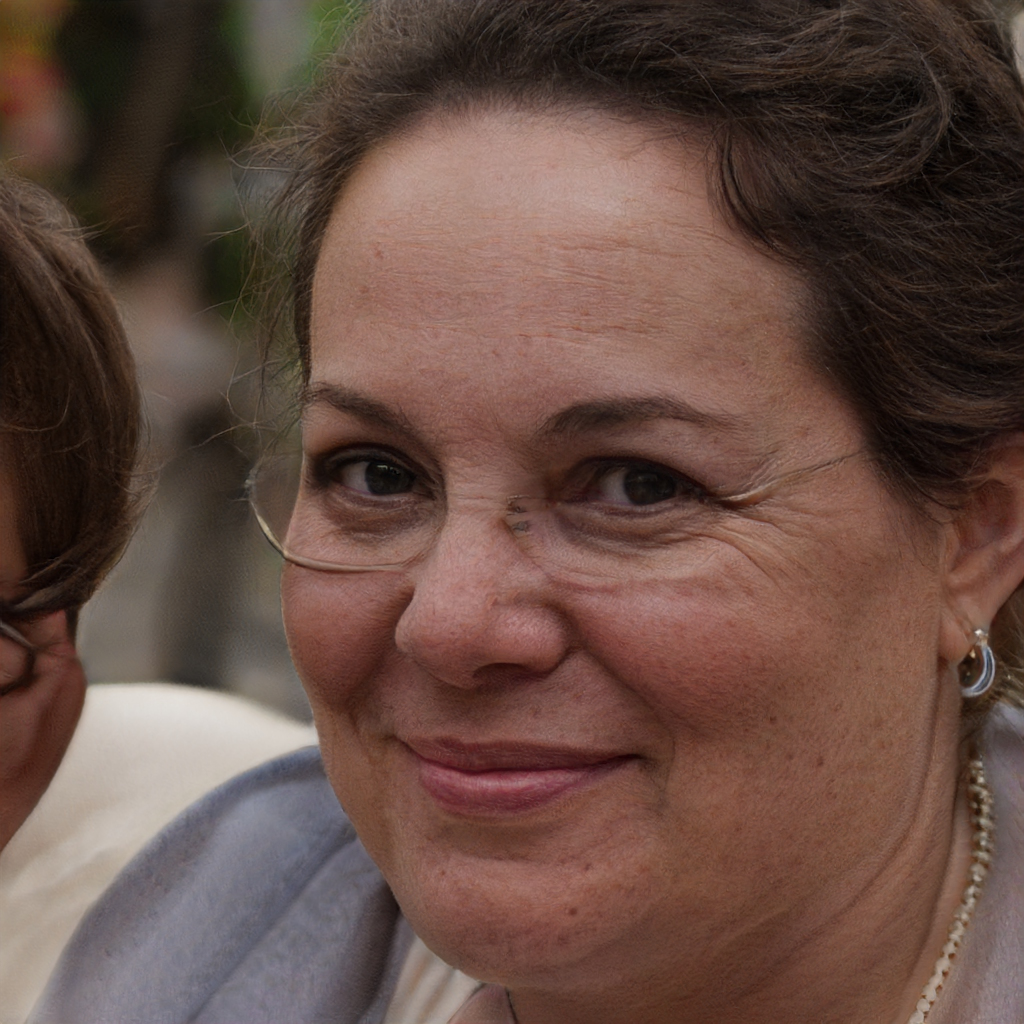
Gender: Female